List of FNN and FNS affiliates

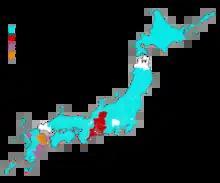
LCN assignments of FNN and FNS affiliates

The Fuji News Network (FNN) and Fuji Network System (FNS) are Japanese commercial television networks organised by Fuji Television (Fuji TV) in Tokyo, which is owned by Fuji Media Holdings and a group company of the Fujisankei Communications Group. FNN provides national news and current affairs programming to its regional affiliates, while FNS feeds entertainment and other non-news programmes. FNN and FNS are made up of 28 affiliates, including two stations that are double- or triple-affiliated with rival networks.